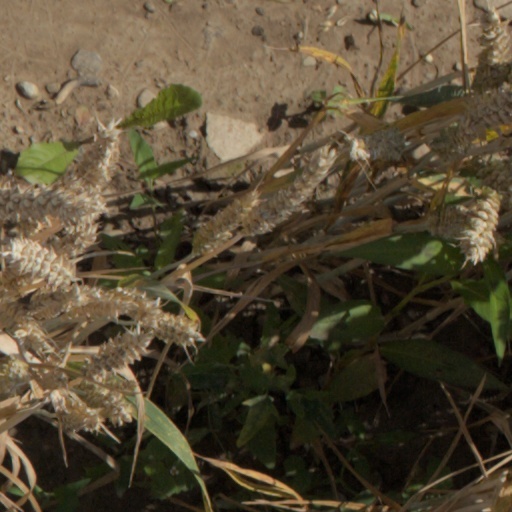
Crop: wheat